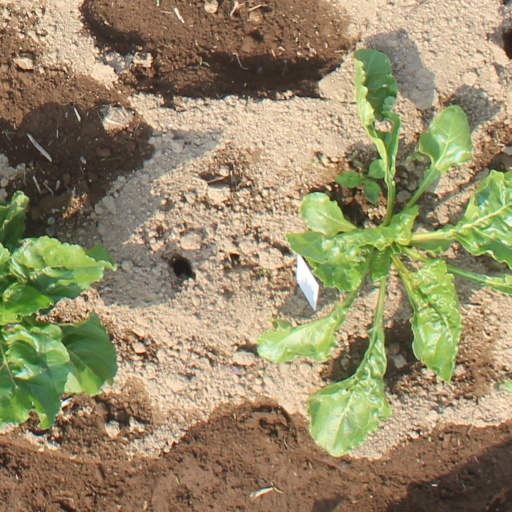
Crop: sugar beet